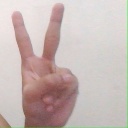
अक्षर: क